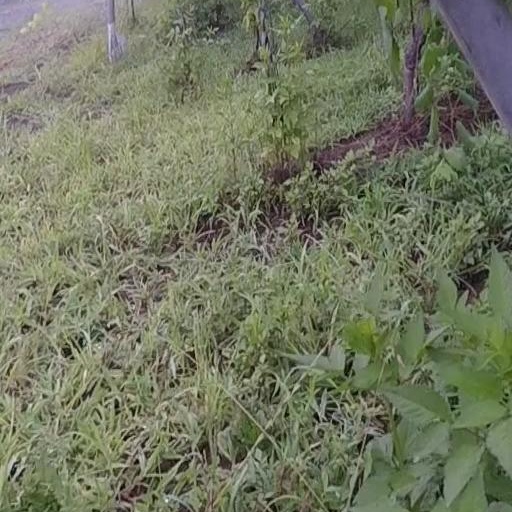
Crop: grape